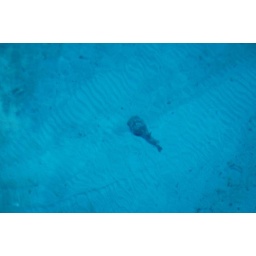
The water color and clarity are incredible. Notice the chain marks in the sand and the puffer fish checking it all out.